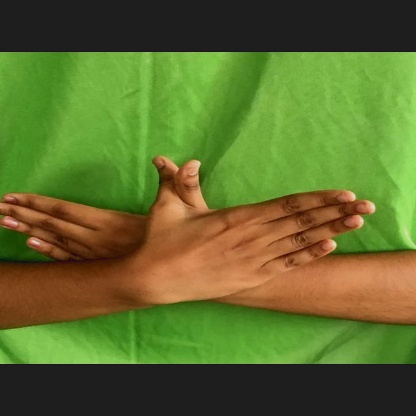
Mudra: Garuda